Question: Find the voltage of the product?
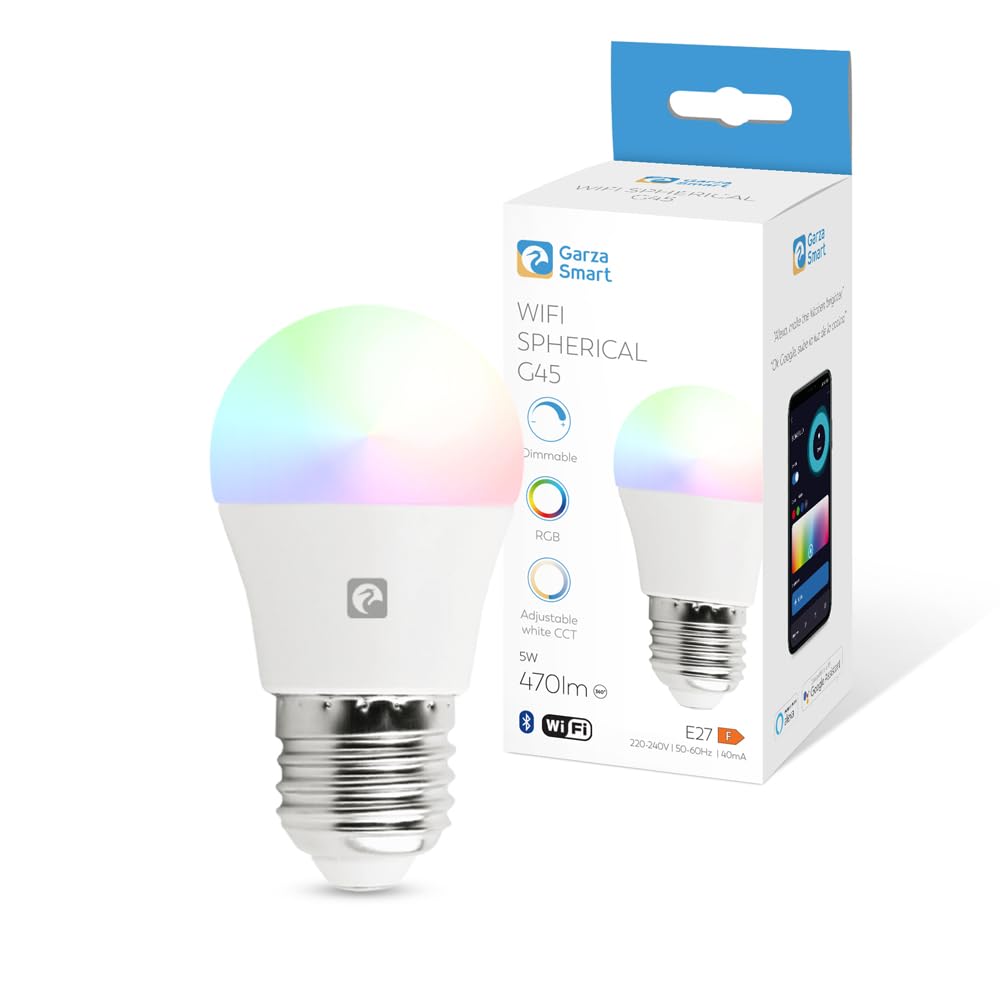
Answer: [220.0, 240.0] volt